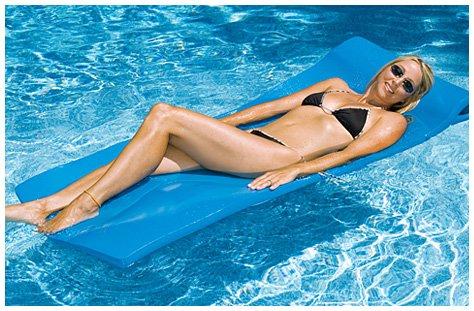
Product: Swimline SofSkin Promotional Style Raft
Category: Toys & Games | Sports & Outdoor Play | Pools & Water Toys
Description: Perfect choice for boaters out on the lake.
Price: $82.68
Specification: ProductDimensions:70x25x1.2inches|ItemWeight:5.3pounds|ShippingWeight:7.2pounds(Viewshippingratesandpolicies)|DomesticShipping:ItemcanbeshippedwithinU.S.|InternationalShipping:ThisitemcanbeshippedtoselectcountriesoutsideoftheU.S.LearnMore|ShippingAdvisory:Thisitemmustbeshippedseparatelyfromotheritemsinyourorder.Additionalshippingchargeswillnotapply.|ASIN:B000MOIXGW|Itemmodelnumber:12005|Manufacturerrecommendedage:13yearsandup